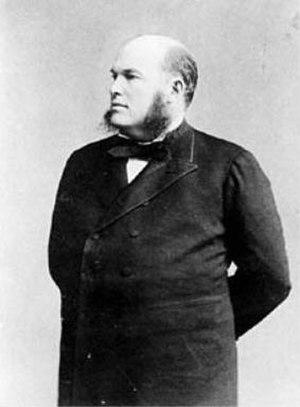
Prairie Avenue est une voie nord-sud de South Side à Chicago, longue d'une vingtaine de kilomètres.
Philip Danforth Armour est un homme d'affaires américain. Il fonda en 1867 à Chicago, Armour and Company qui devint l'une des plus grandes entreprises mondiales de l'agro-alimentaire.